Roman–Parthian War of 58–63

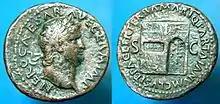
Celebratory "as" struck in 66, showing the gates of the Temple of Janus closed as a symbol of universal peace. It would not last long: in the same year, the Jewish Revolt broke out, and many of the units involved in the Armenian War would be deployed against the Jewish rebels.

Paetus nonetheless appeared confident of victory, and followed the Parthian declaration of war and capture of Tigranocerta with his own invasion of Armenia, while Corbulo remained at Syria, further strengthening the fortifications in the Euphrates frontier. Paetus had only two legions with him, IV "Scythica" and XII "Fulminata", and advanced towards Tigranocerta. A few minor forts were taken, but a lack of supplies forced him to withdraw westwards for the winter.